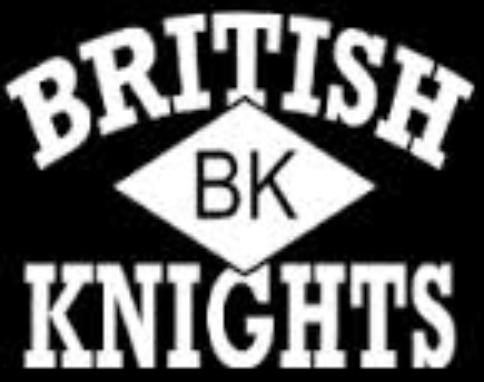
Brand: British Knights
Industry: Clothes